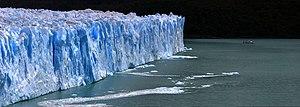
SVP, rendez cette description accessible à tous en la traduisant dans plusieurs langues.
Le glacier Perito Moreno, en espagnol Glaciar Perito Moreno, est un glacier d'Argentine situé dans le parc national Los Glaciares de la province de Santa Cruz, à 78 kilomètres d'El Calafate, en Patagonie argentine. Son front glaciaire de 5 000 mètres de longueur et de 60 mètres de hauteur s'étend dans le lac Argentino.